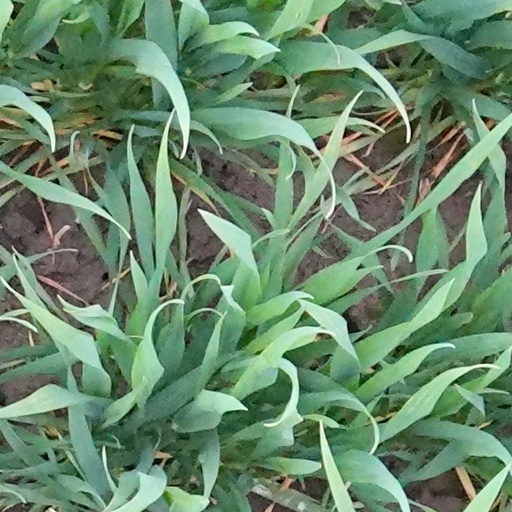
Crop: wheat